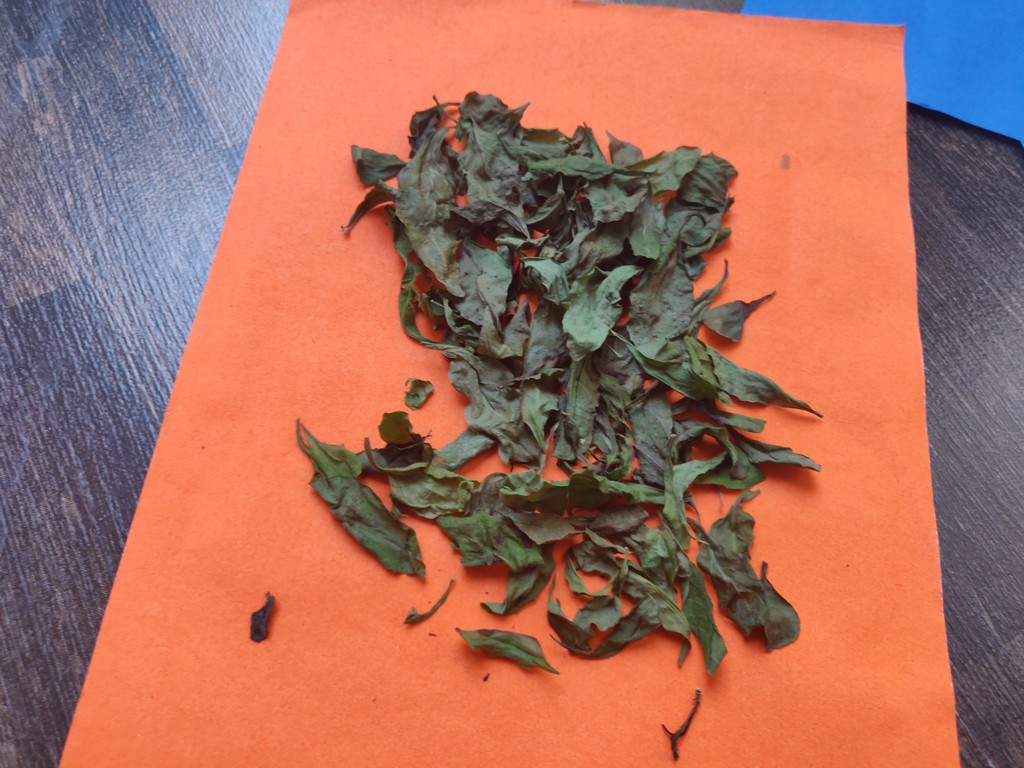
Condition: Dried
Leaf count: multiple
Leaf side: unknown